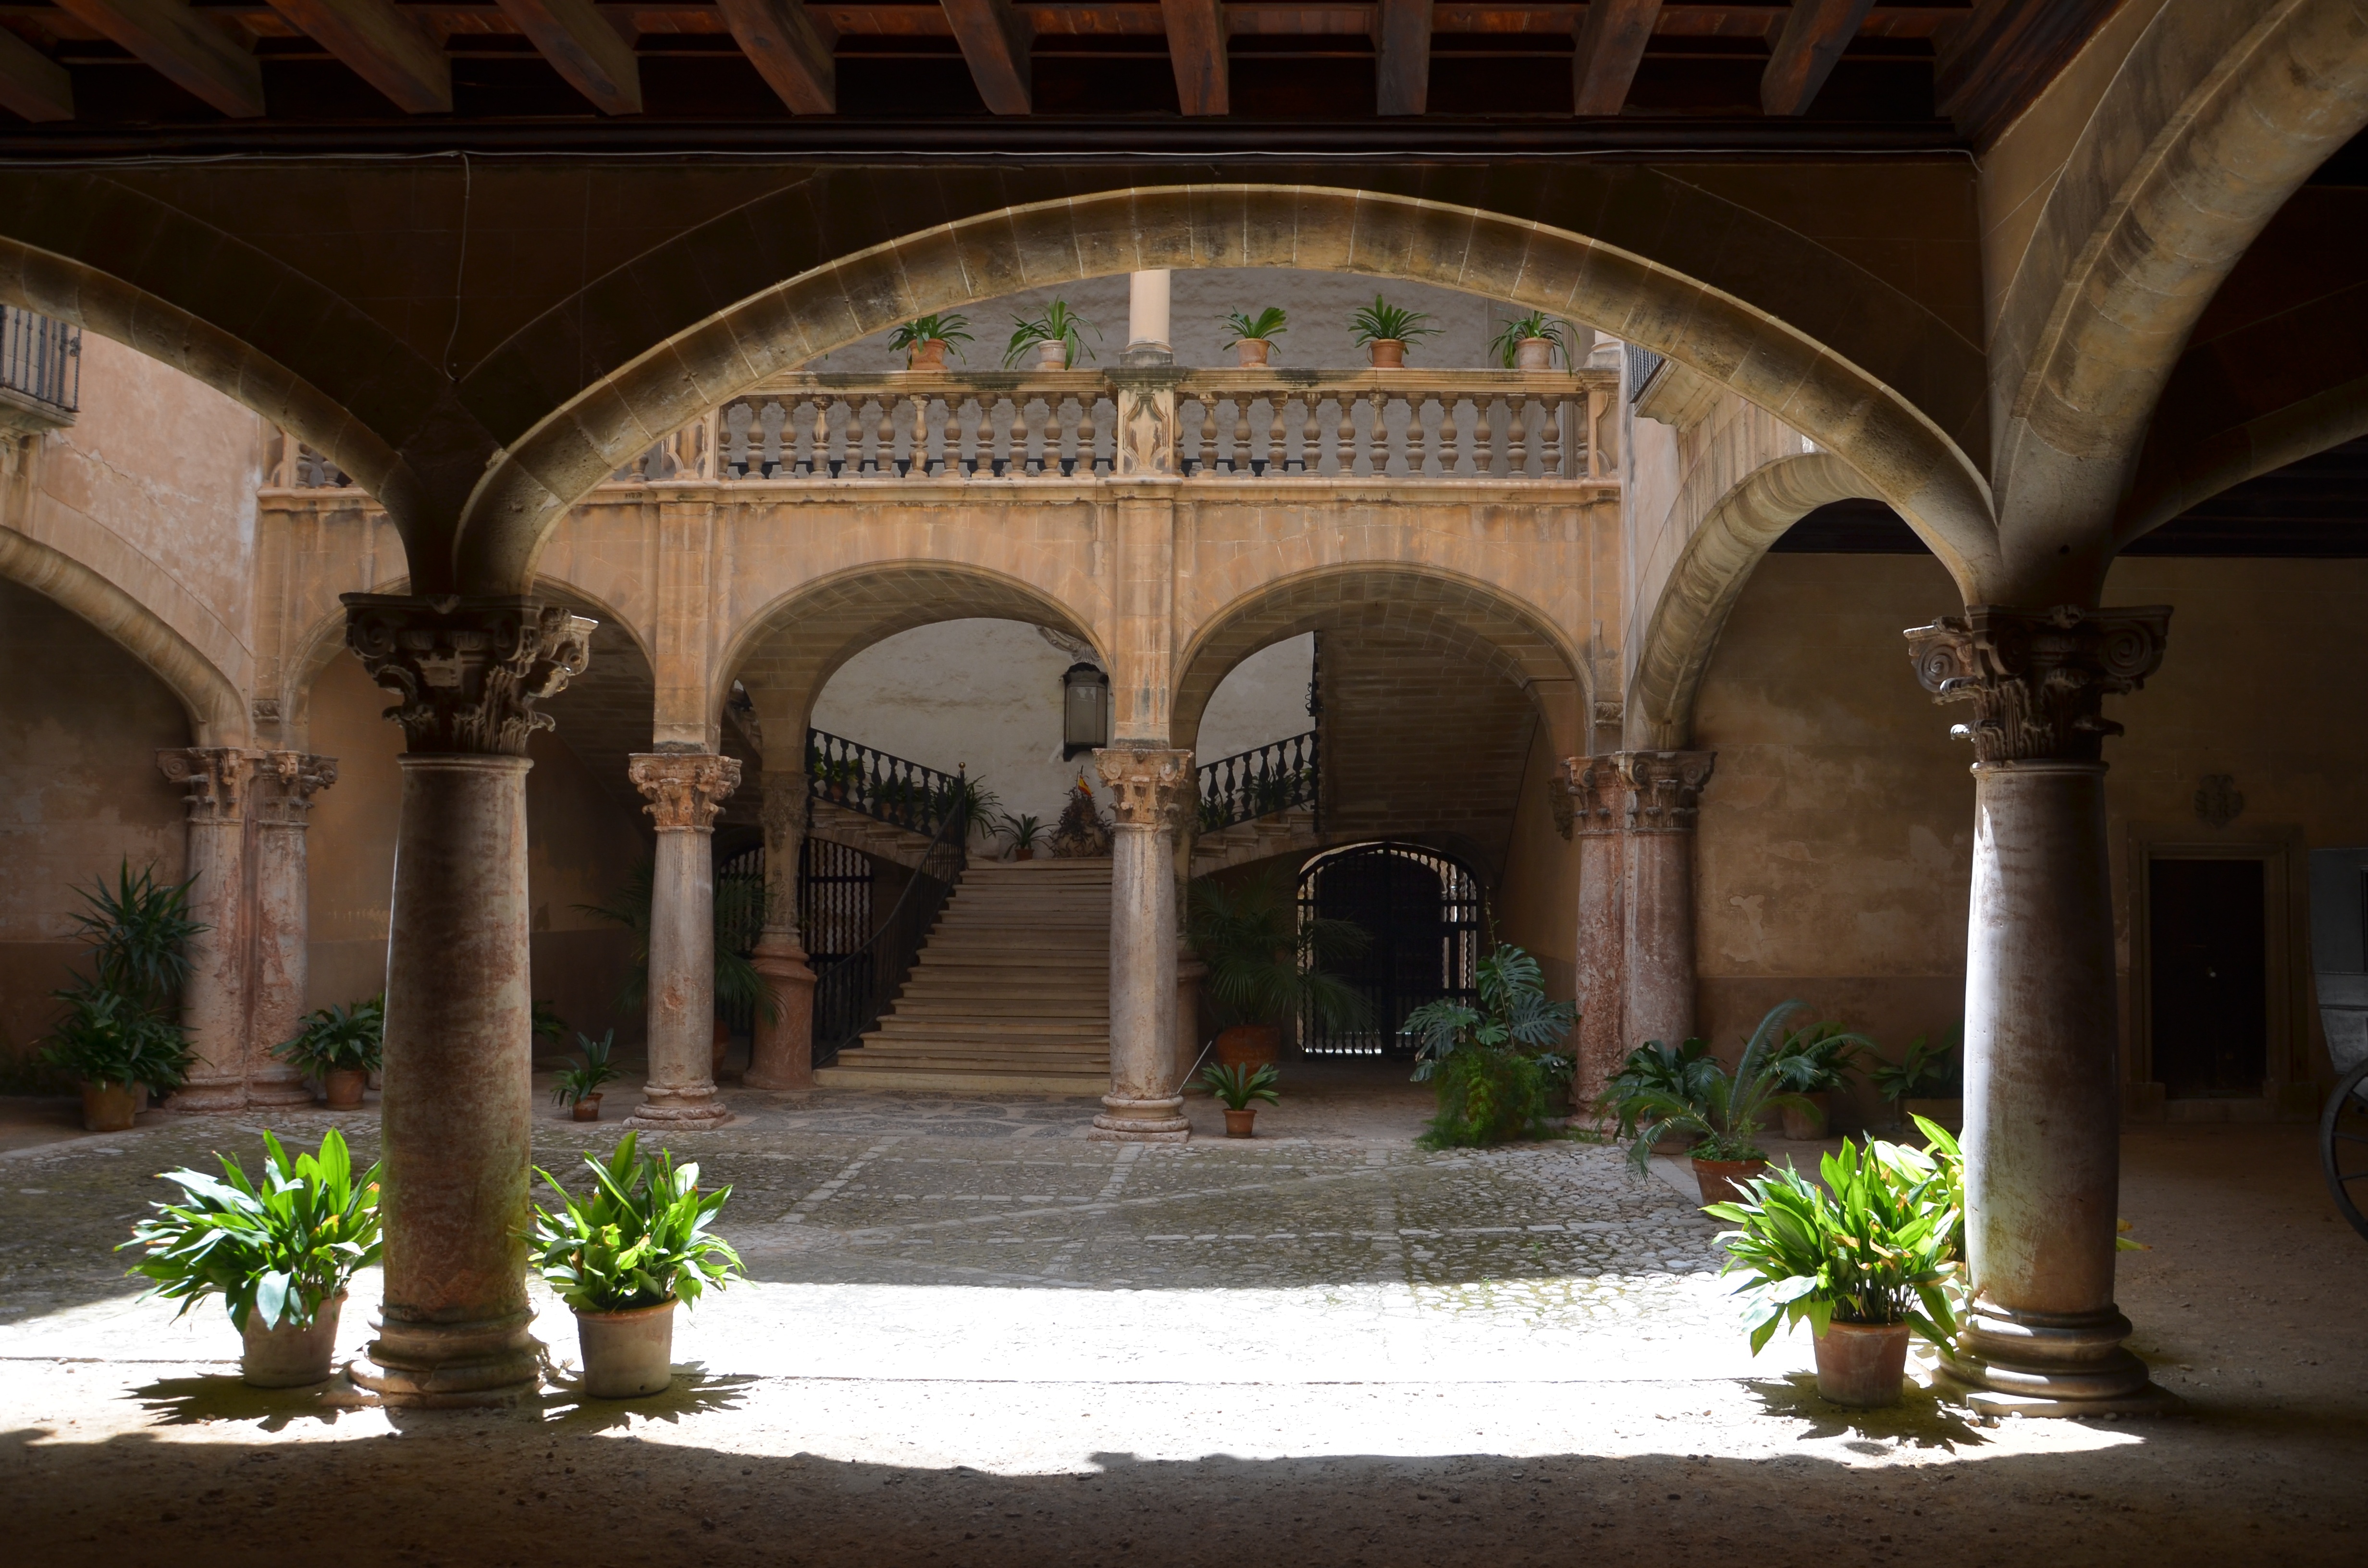
architecture, building, palace, arch, courtyard, mallorca, arcade, estate, hacienda, palma de mallorca, domination seat, ancient history